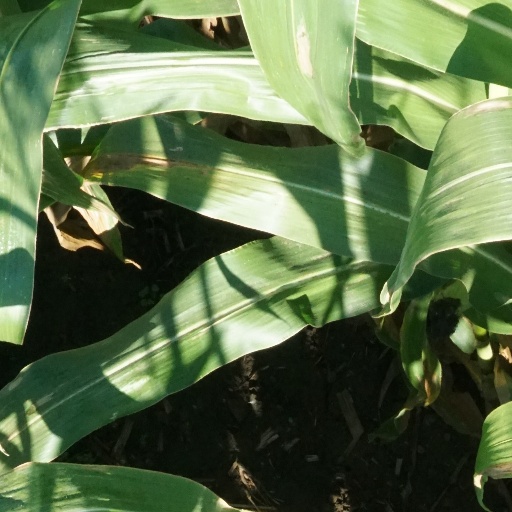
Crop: maize; corn